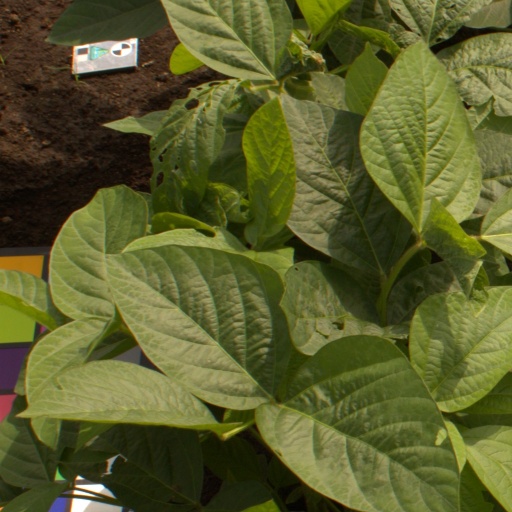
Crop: soybean